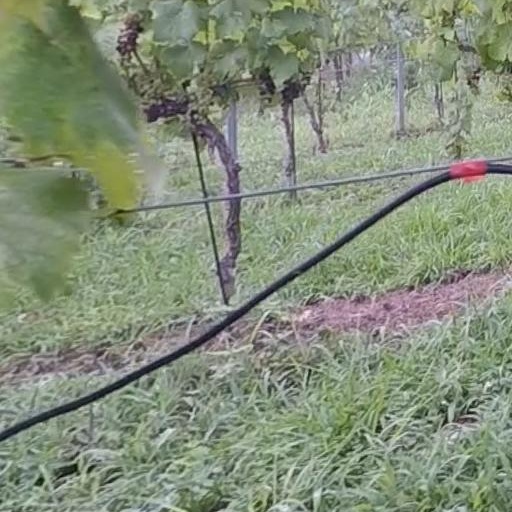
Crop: grape